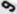
Number: 9